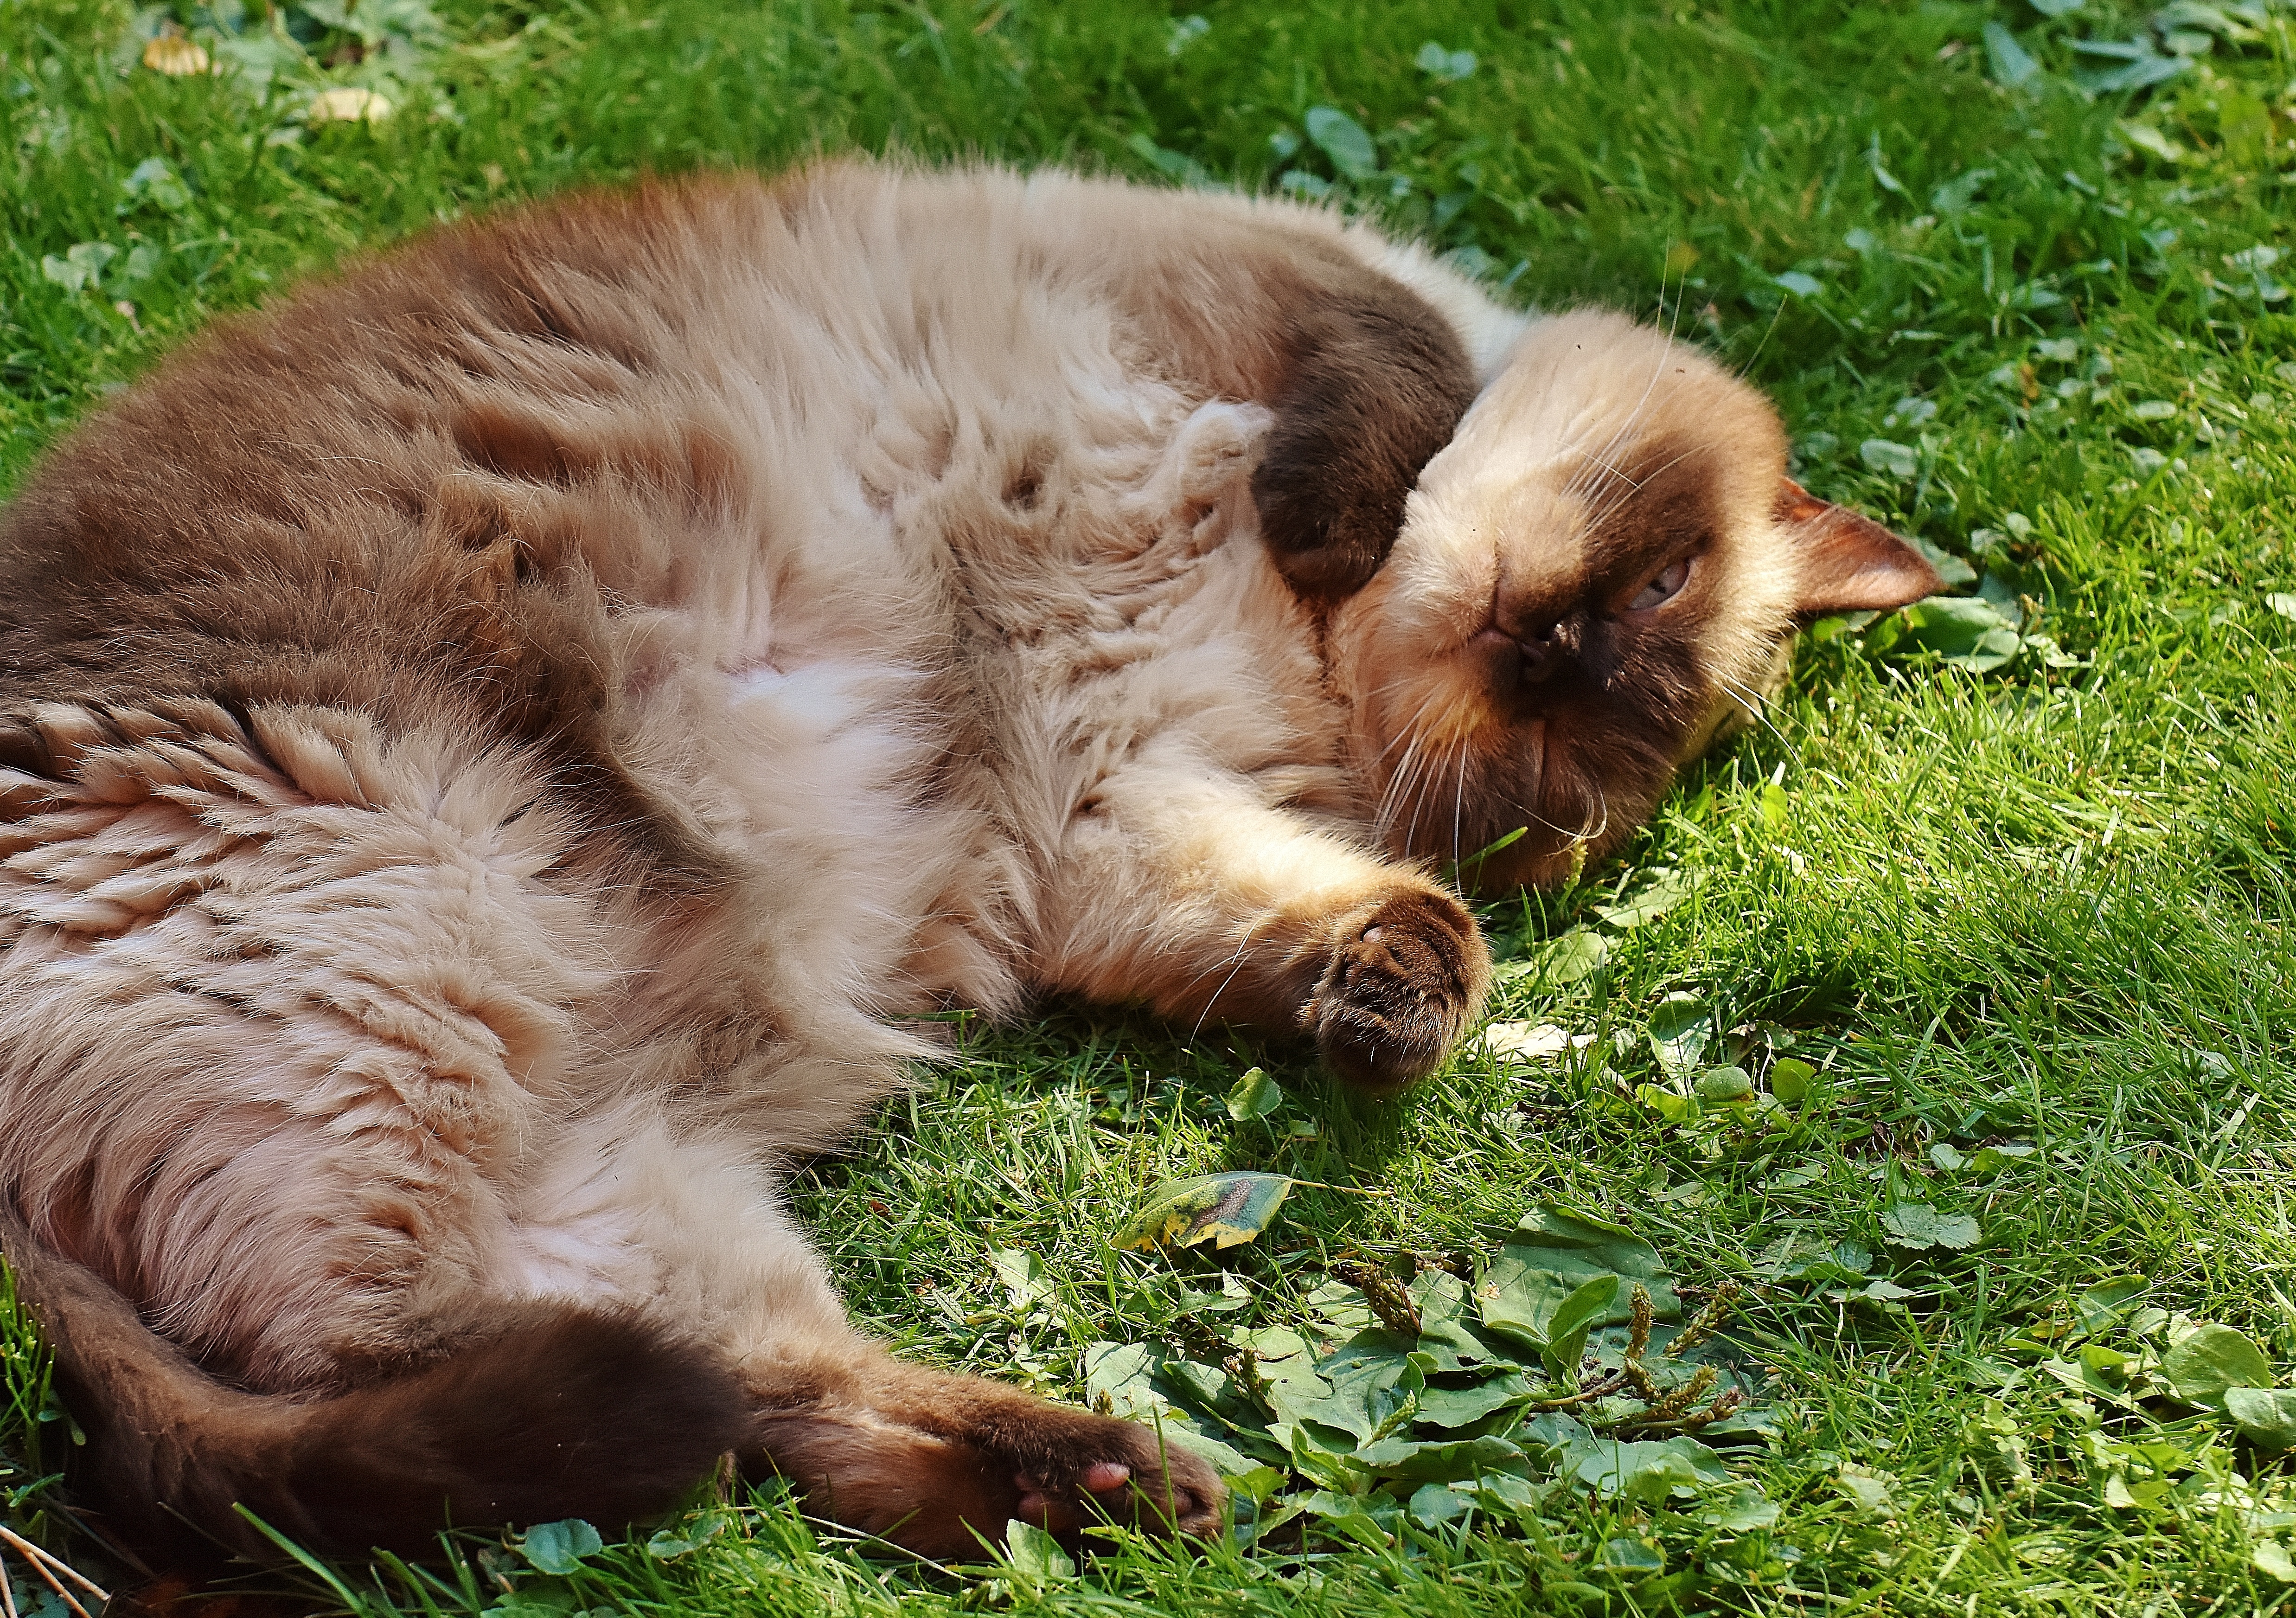
grass, sweet, cute, fur, kitten, cat, brown, mammal, fauna, blue eye, thoroughbred, relaxation, beige, vertebrate, mieze, relaxed, british shorthair, concerns, small to medium sized cats, cat like mammal, dog breed group